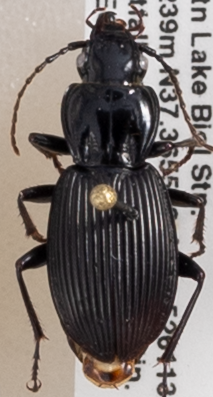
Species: Pterostichus lachrymosus
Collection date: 2018-07-03
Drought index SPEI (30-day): -0.916
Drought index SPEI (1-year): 0.42
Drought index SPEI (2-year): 0.406